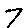
Label: 7